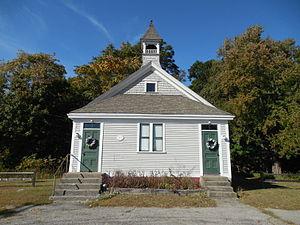
Johnston est une ville américaine située dans le comté de Providence (Rhode Island). Fondée en 1636, la ville est incorporée en 1759.